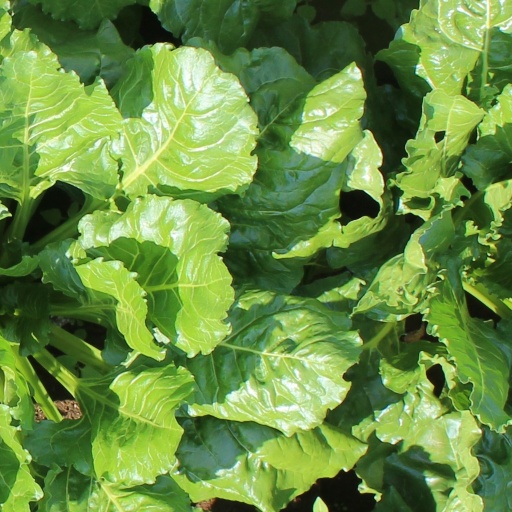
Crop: sugar beet